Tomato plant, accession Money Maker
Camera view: tilt-top (135 deg); turntable rotation: 0 degrees
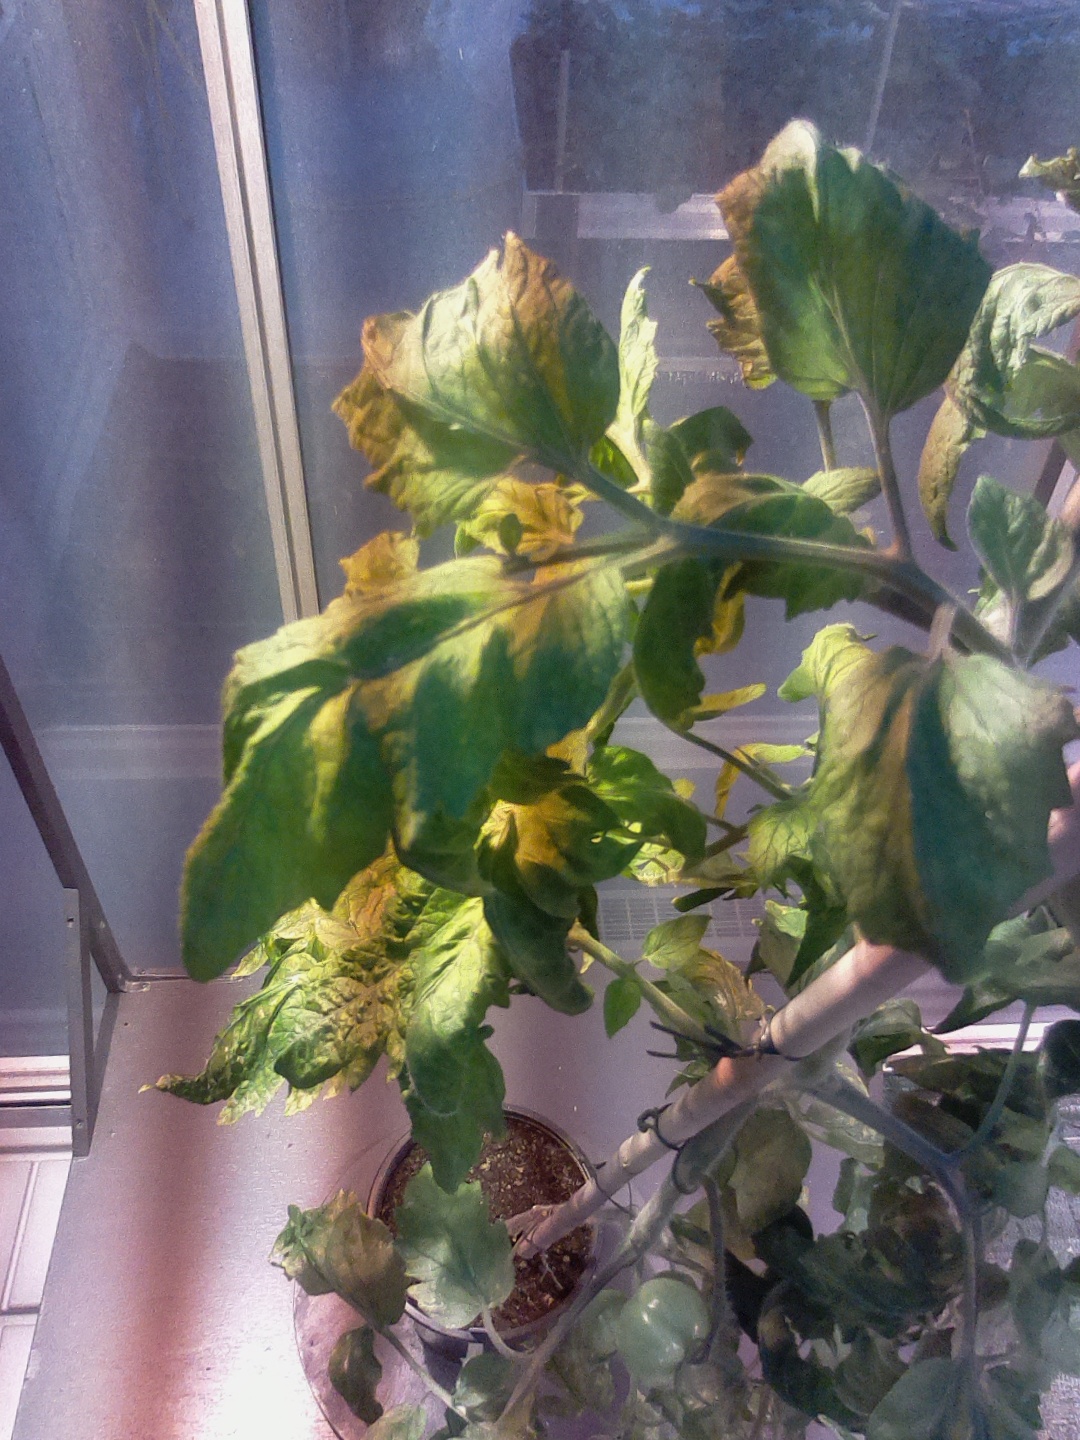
BBCH growth stage 77: 70%-80% of final fruit size